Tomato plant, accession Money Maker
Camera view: bottom (45 deg); turntable rotation: 180 degrees
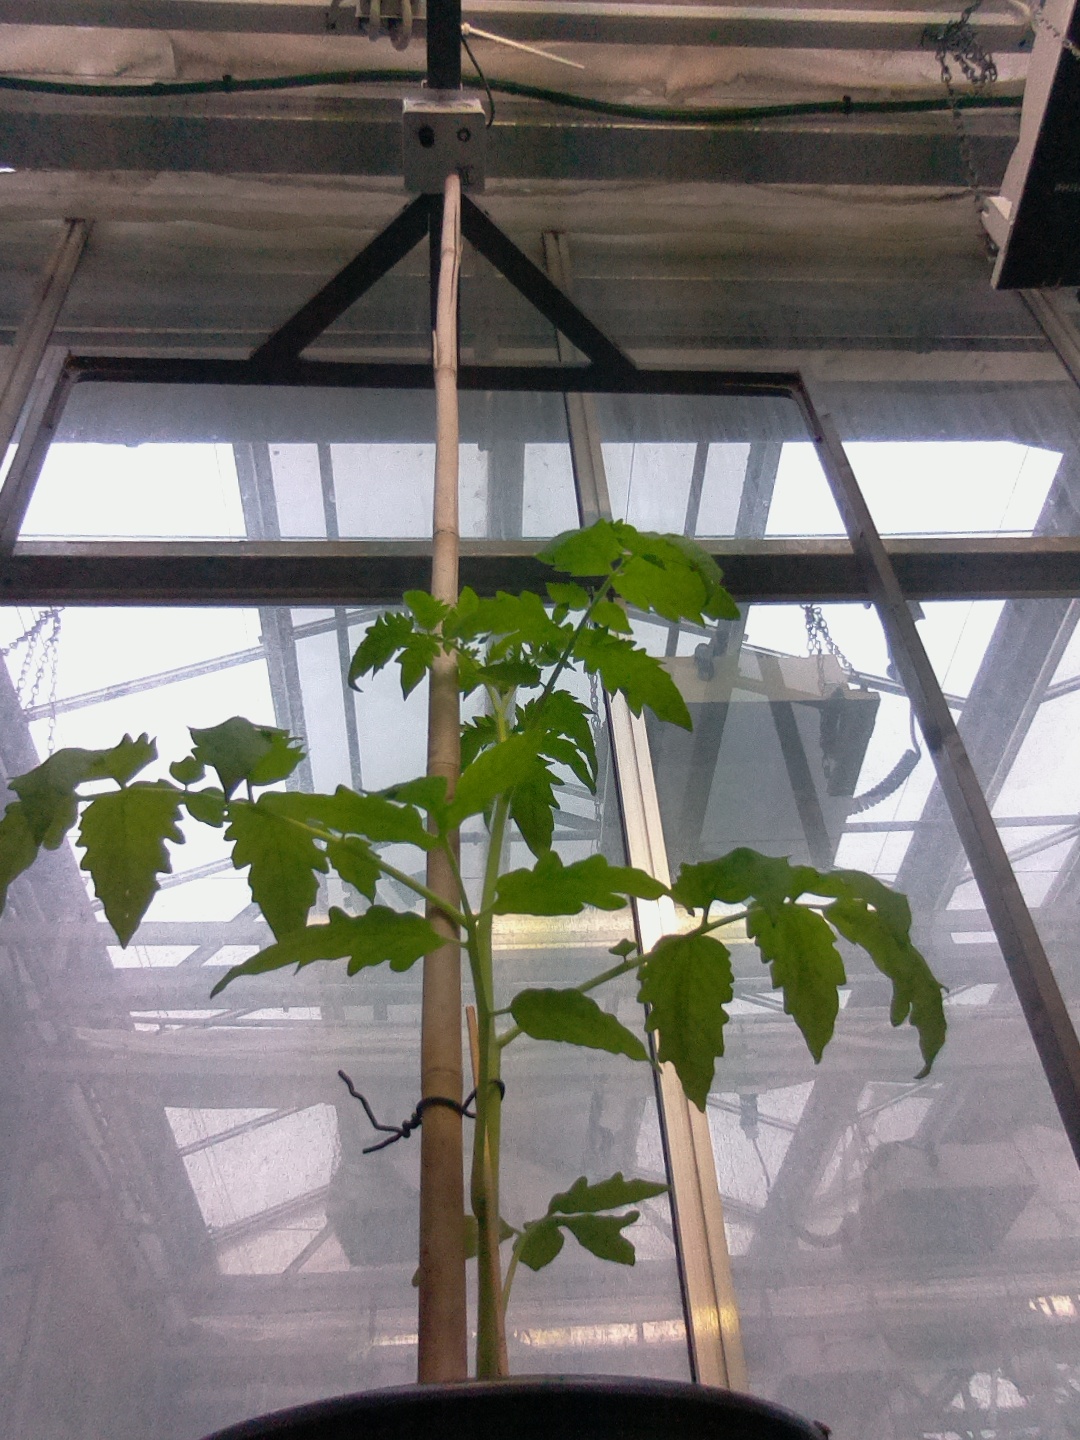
BBCH growth stage 13: 6 of true leaves visible